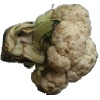
Label: Cauliflower 1